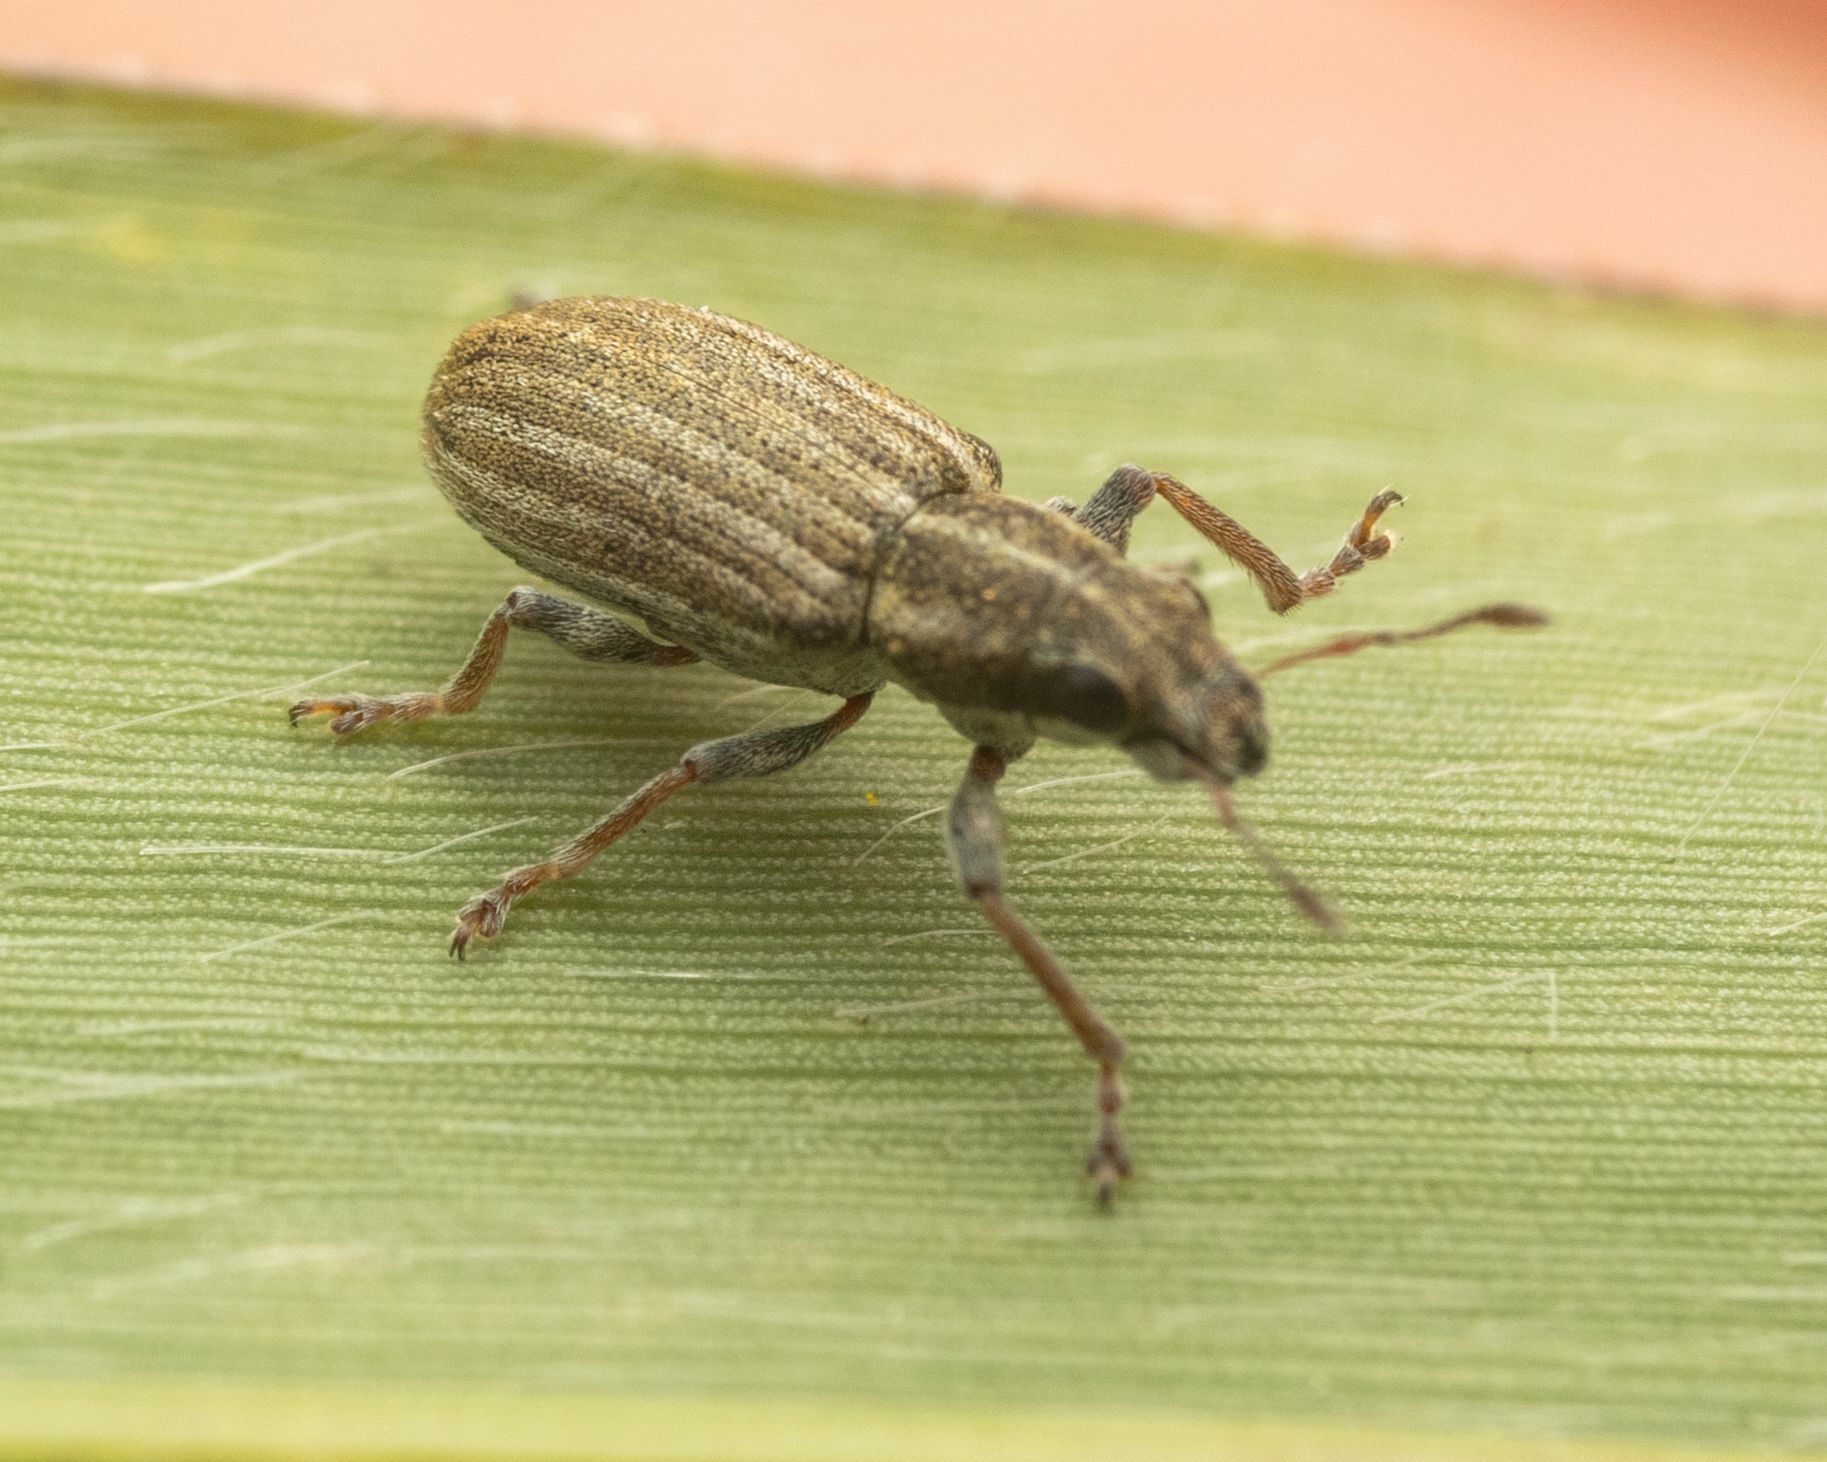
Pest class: pea_leaf_weevil